Polish–Lithuanian Commonwealth

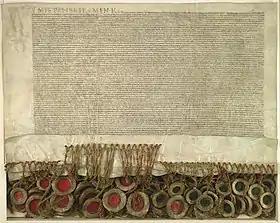
The Union of Lublin joined the Kingdom of Poland and the Grand Duchy of Lithuania in 1569.

Several minor agreements were struck before unification, notably the Union of Kraków and Vilnius, the Union of Vilnius and Radom and the Union of Grodno. Lithuania's vulnerable position and rising tensions on its eastern flank persuaded the nobles to seek a closer bond with Poland. The idea of a federation presented better economic opportunities, whilst securing Lithuania's borders from hostile states to the north, south and east. Lesser Lithuanian nobility were eager to share the personal privileges and political liberties enjoyed by the Polish szlachta, but did not accept Polish demands for the incorporation of the Grand Duchy into Poland as a mere province, with no sense of autonomy. Mikołaj "the Red" Radziwiłł (Radvila Rudasis) and his cousin Mikołaj "the Black" Radziwiłł, two prominent nobles and military commanders in Lithuania, vocally opposed the union.